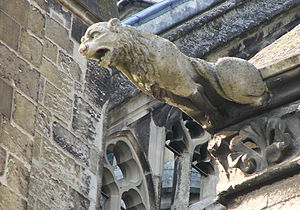
Gargoil
Gargoil på katedralen i Amiens.
En gargoil eller vandspyer